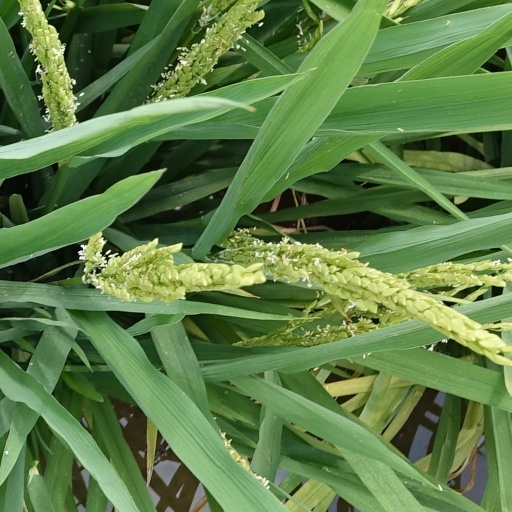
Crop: rice